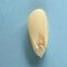
Maize quality: Good